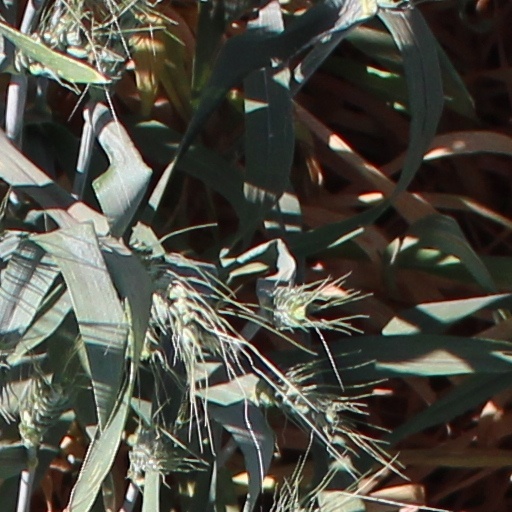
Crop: wheat